A Nearly Normal Family

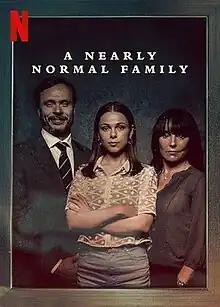
Promotional poster

A Nearly Normal Family is a 2023 Swedish drama limited television series directed by Per Hanefjord, and developed by Hans Jörnlind and Anna Platt for Netflix. Based on the novel of the same name by M.T. Edvardsson, it stars Björn Bengtsson, Alexandra Karlsson Tyrefors, and Lo Kauppi. The six-chapter series follows the events before and after the murder of 32-year-old entrepreneur Christoffer "Chris" Olsen.